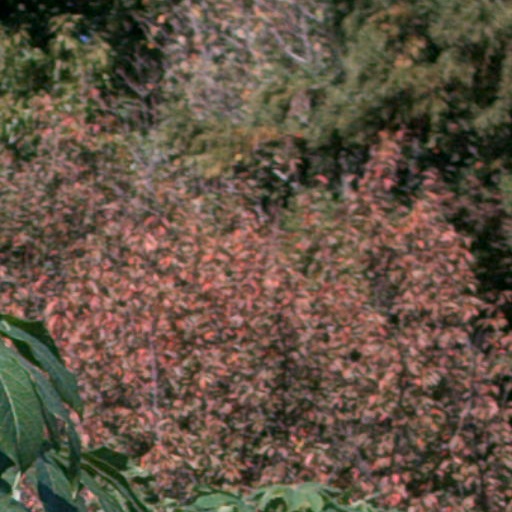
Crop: cassava